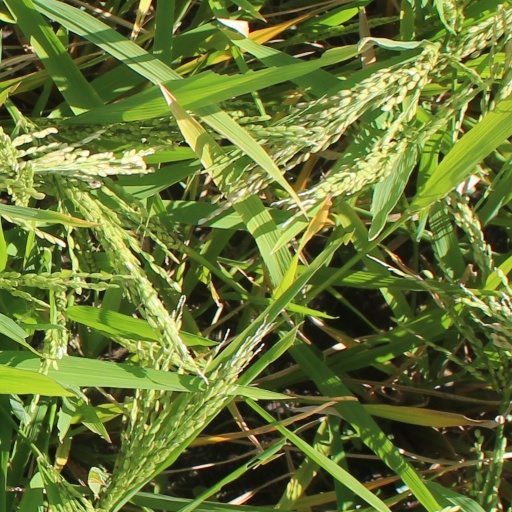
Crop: rice